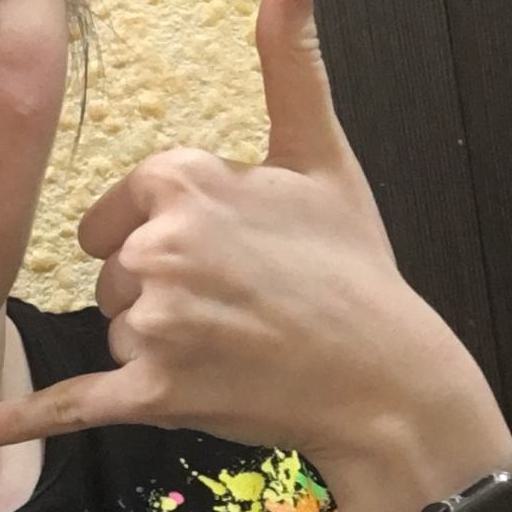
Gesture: call